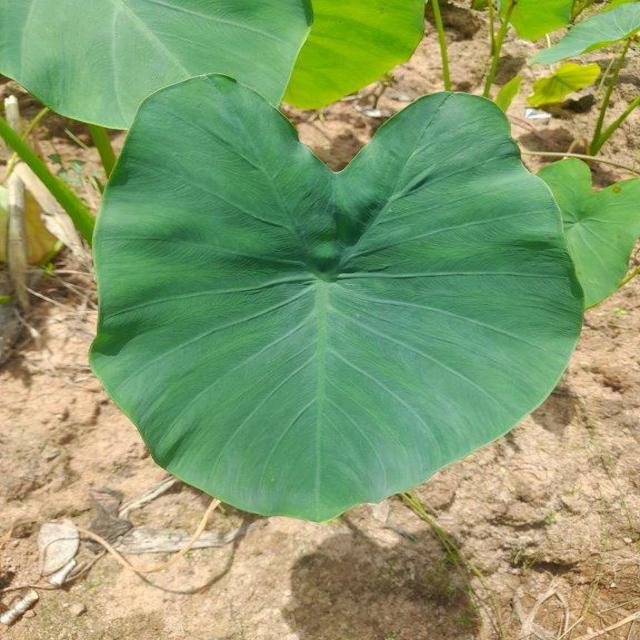
Label: Healthy